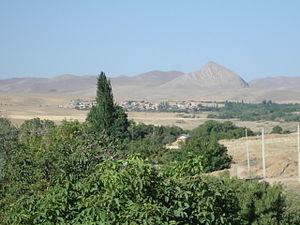
Vue de Vasmaq depuis Vidar, un village se situant à 30 minutes en voitures de Saveh.
Saveh est une ville de la province de Markazi en Iran. Elle est située à environ 130 km au sud-ouest de Téhéran, à une altitude de 995 mètres. En 2004, la ville avait une population approximative de 194 545 personnes.